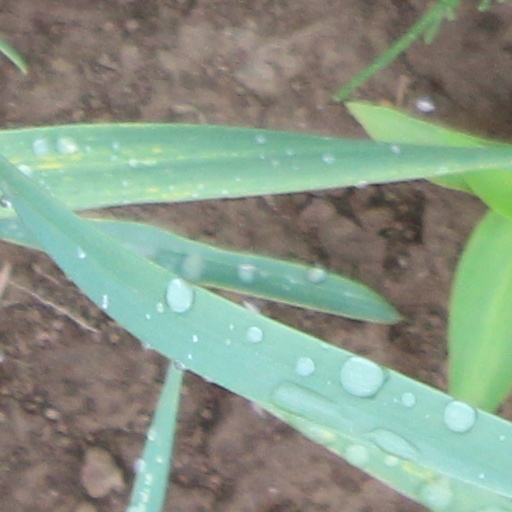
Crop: wheat